Cher

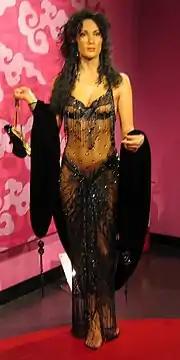
Wax figure of Cher wearing a replica of her 60th Academy Awards outfit

On January 31, 1999, Cher sang "The Star-Spangled Banner", the US national anthem, at the Super Bowl XXXIII. She co-headlined the TV special "VH1 Divas Live '99", which drew 19.4 million viewers and became the highest-rated program in VH1's history at the time. Her Do You Believe? Tour (1999–2000) sold out in every American city it visited, drawing a global audience of over 1.5 million. The tour's TV special, "Cher: Live in Concert – From the MGM Grand in Las Vegas" (1999), became HBO's top-rated original program of 1998–1999. "Billboard" named Cher the top dance artist of 1999. Capitalizing on her success, former label Geffen released the US-only compilation "" (1999), certified gold by the RIAA. Meanwhile, Cher oversaw "The Greatest Hits" (1999) for international markets, reaching number one on the European Top 100 Albums chart.